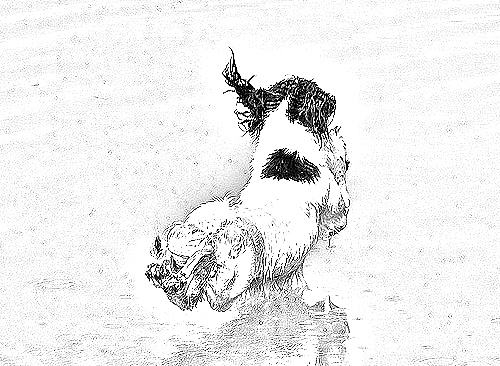
Portrait style: Sketch Portrait